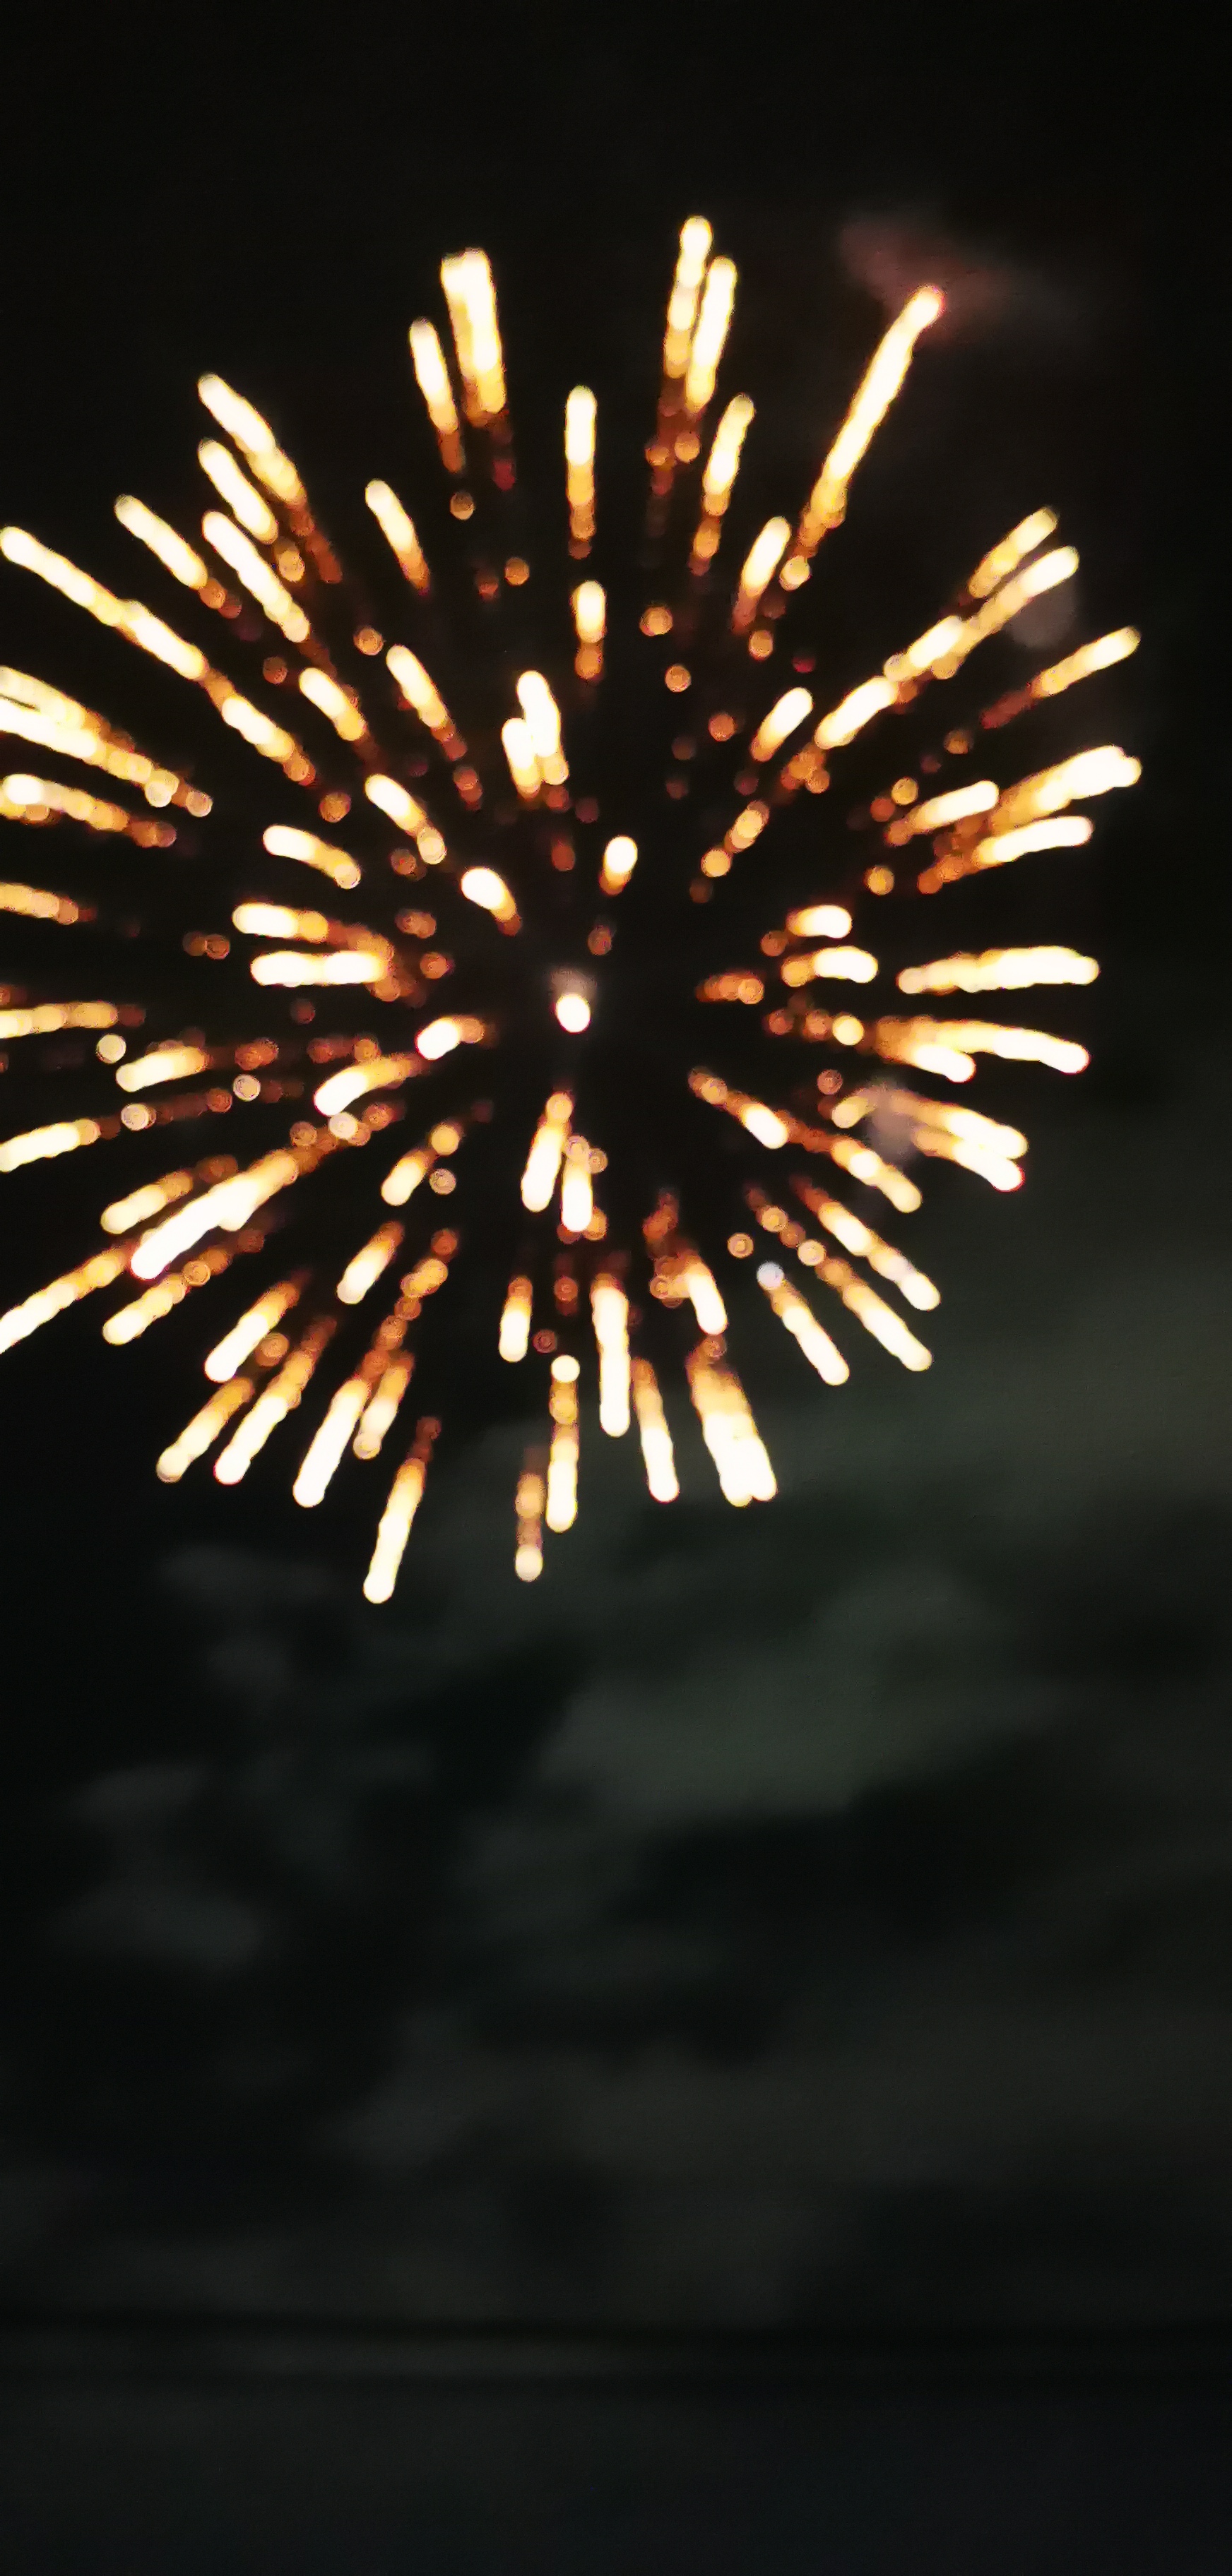
sky, fireworks, diwali, light, darkness, lighting, fete, new years day, midnight, event, holiday, festival, new year's eve, night, recreation, space, new year